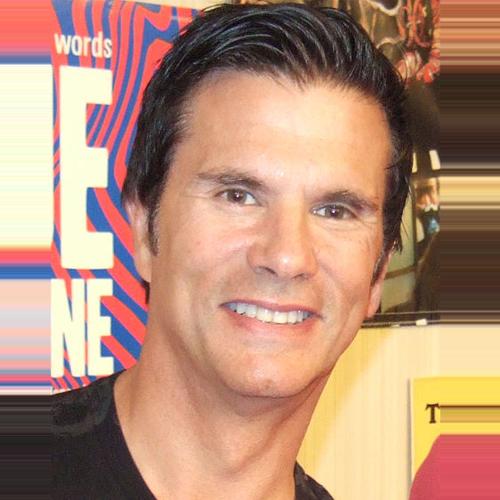
Age: 54